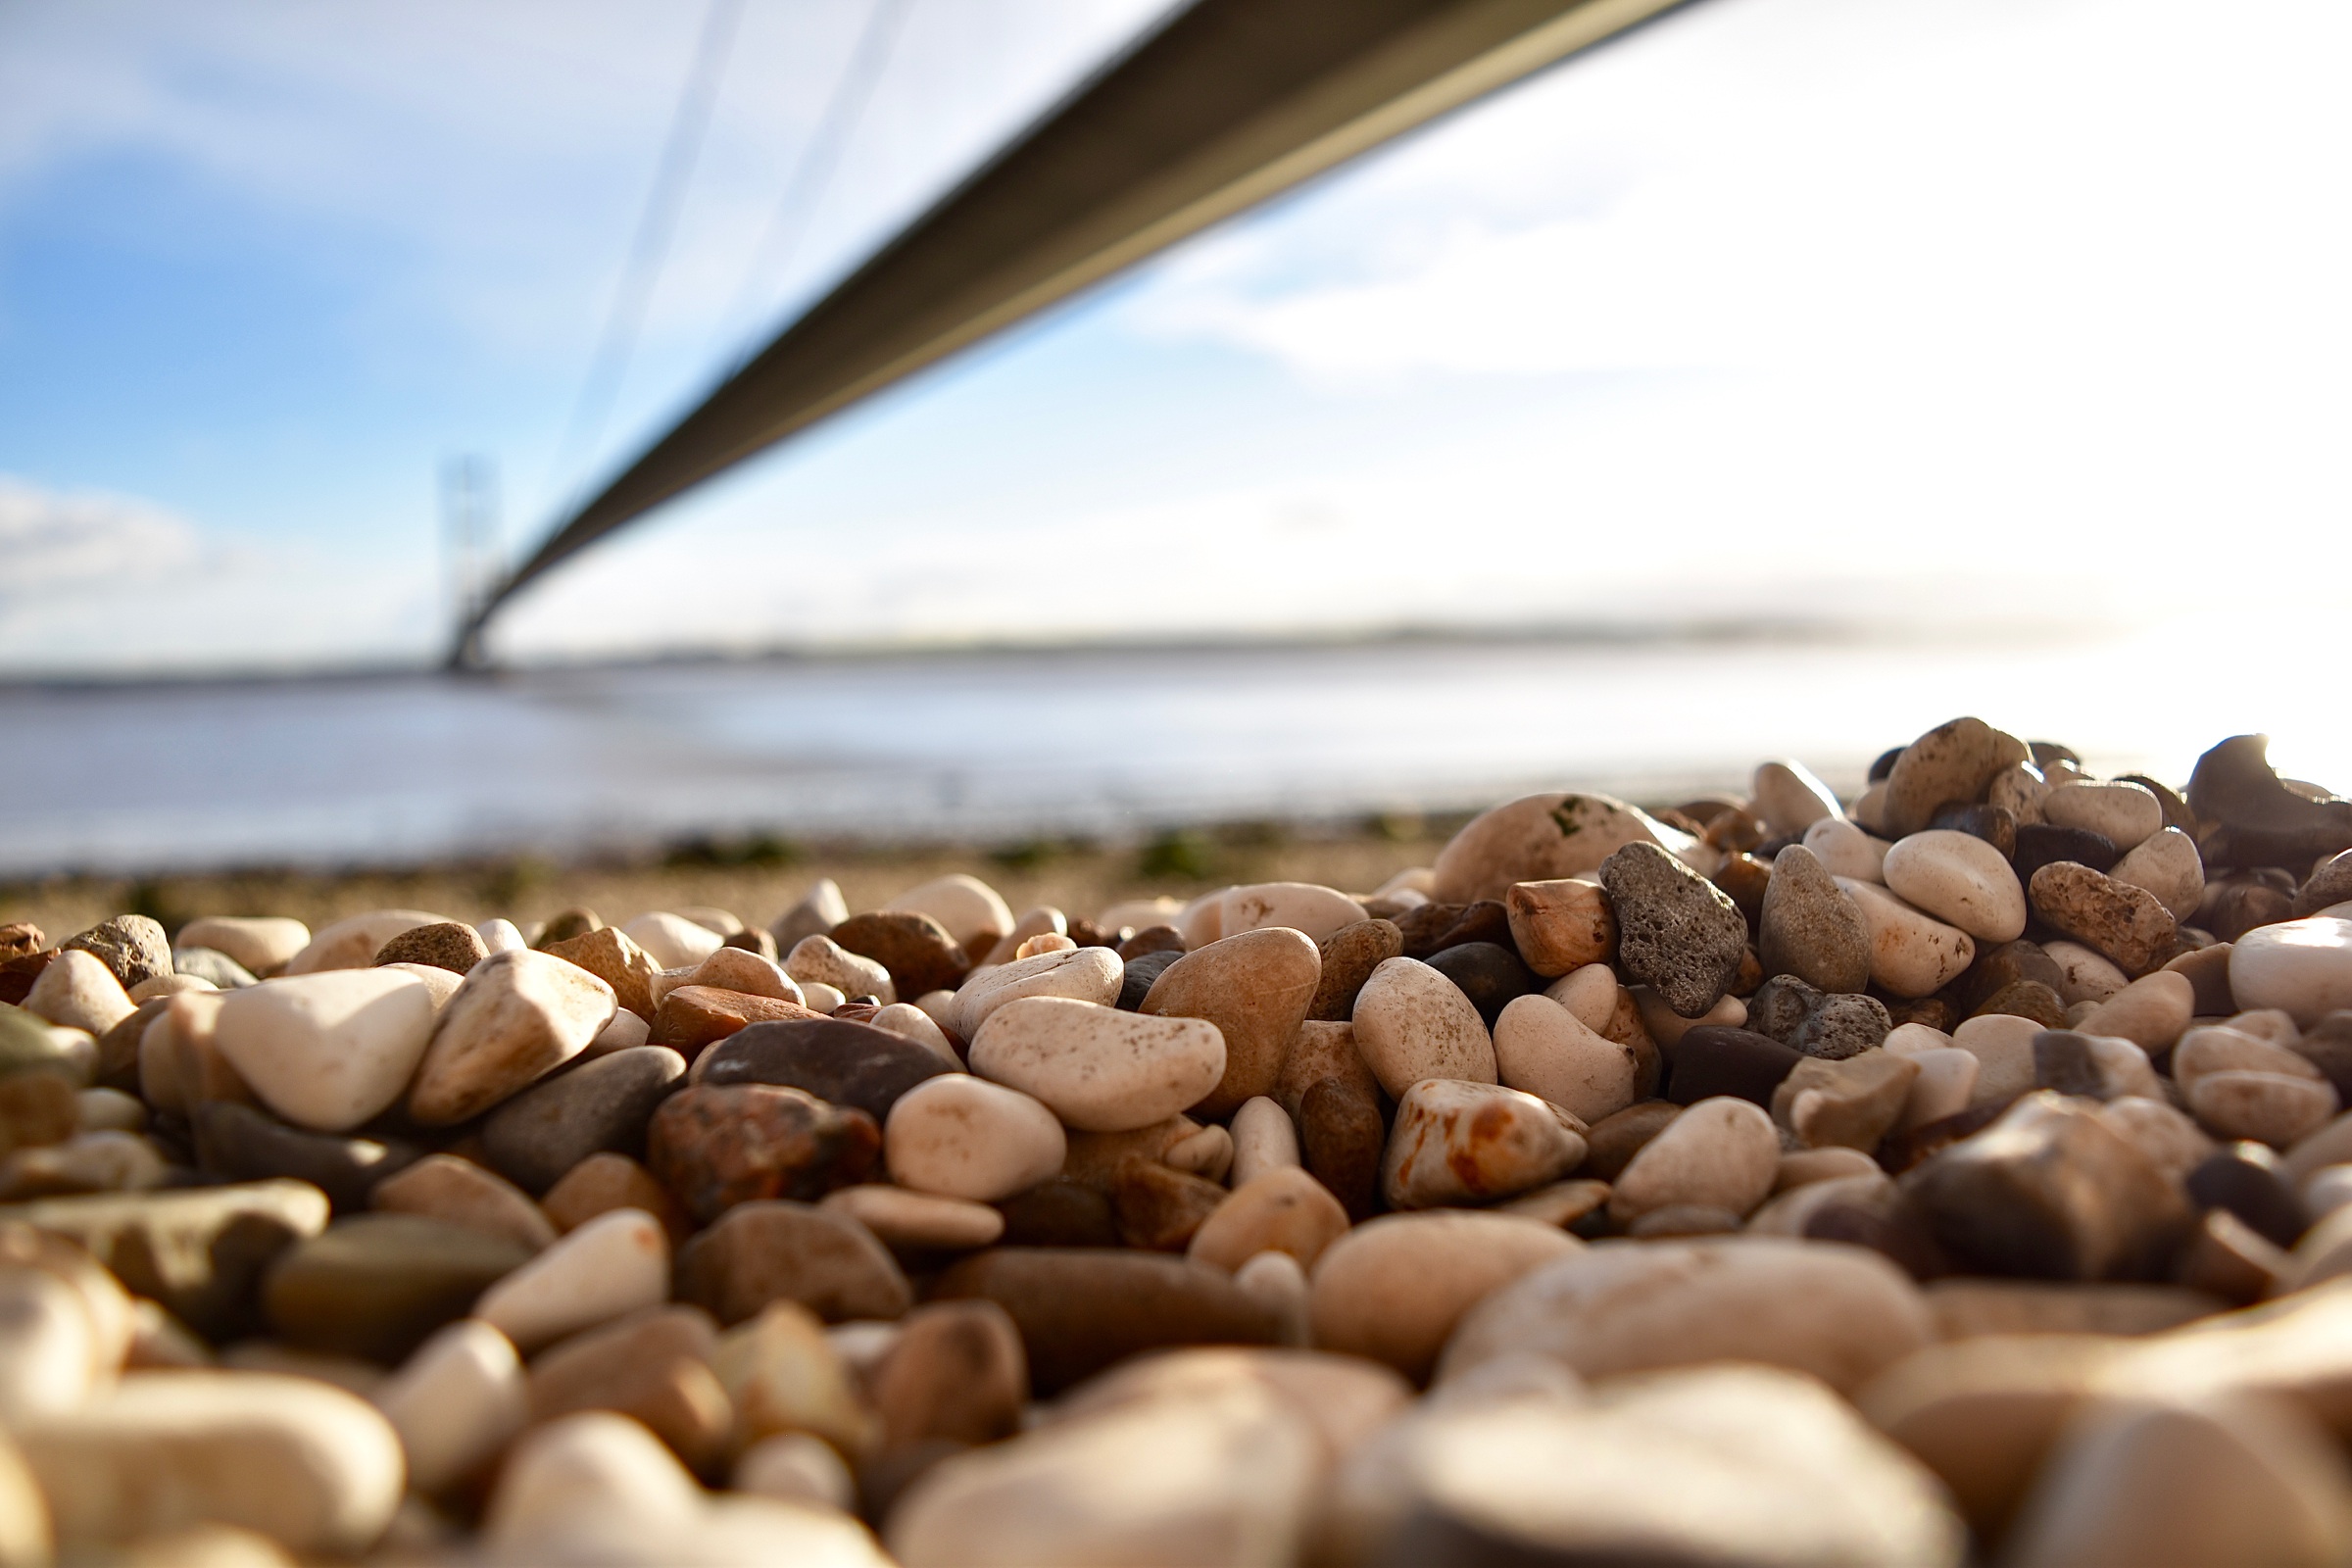
sand, food, produce, crop, pebble, material, close up, caffeine, grass family